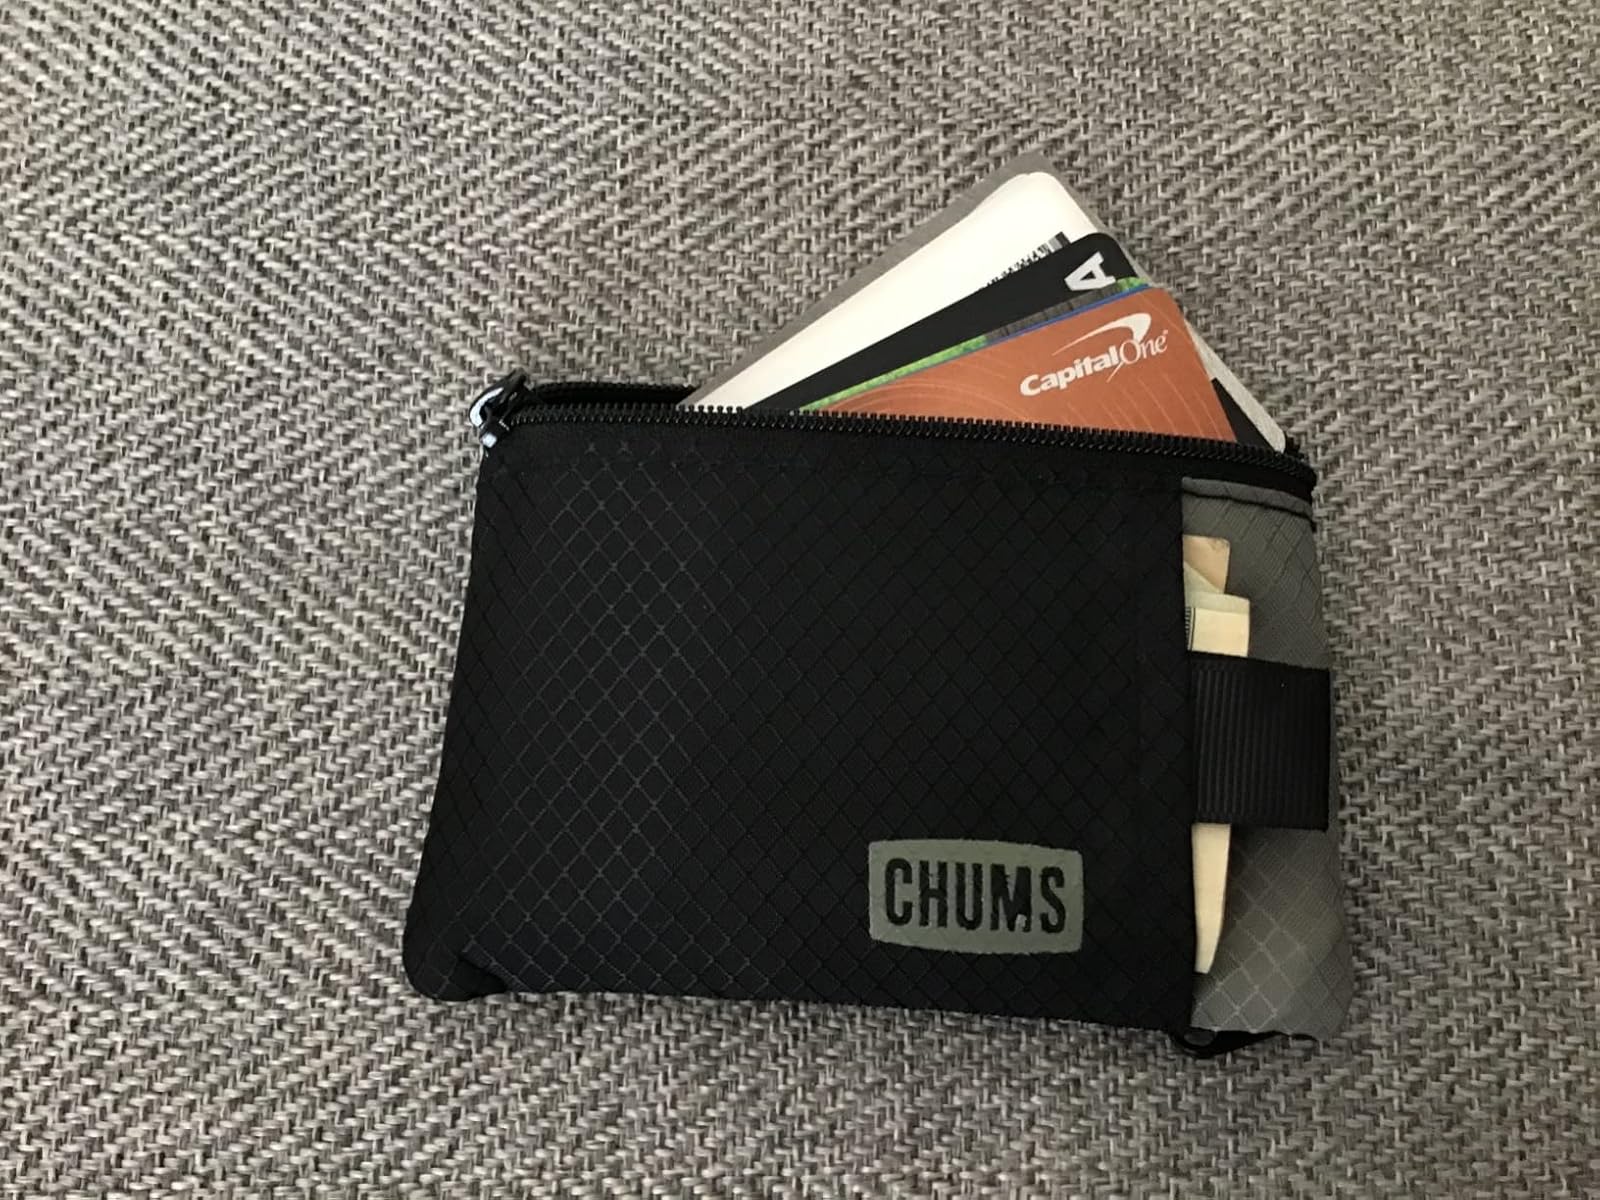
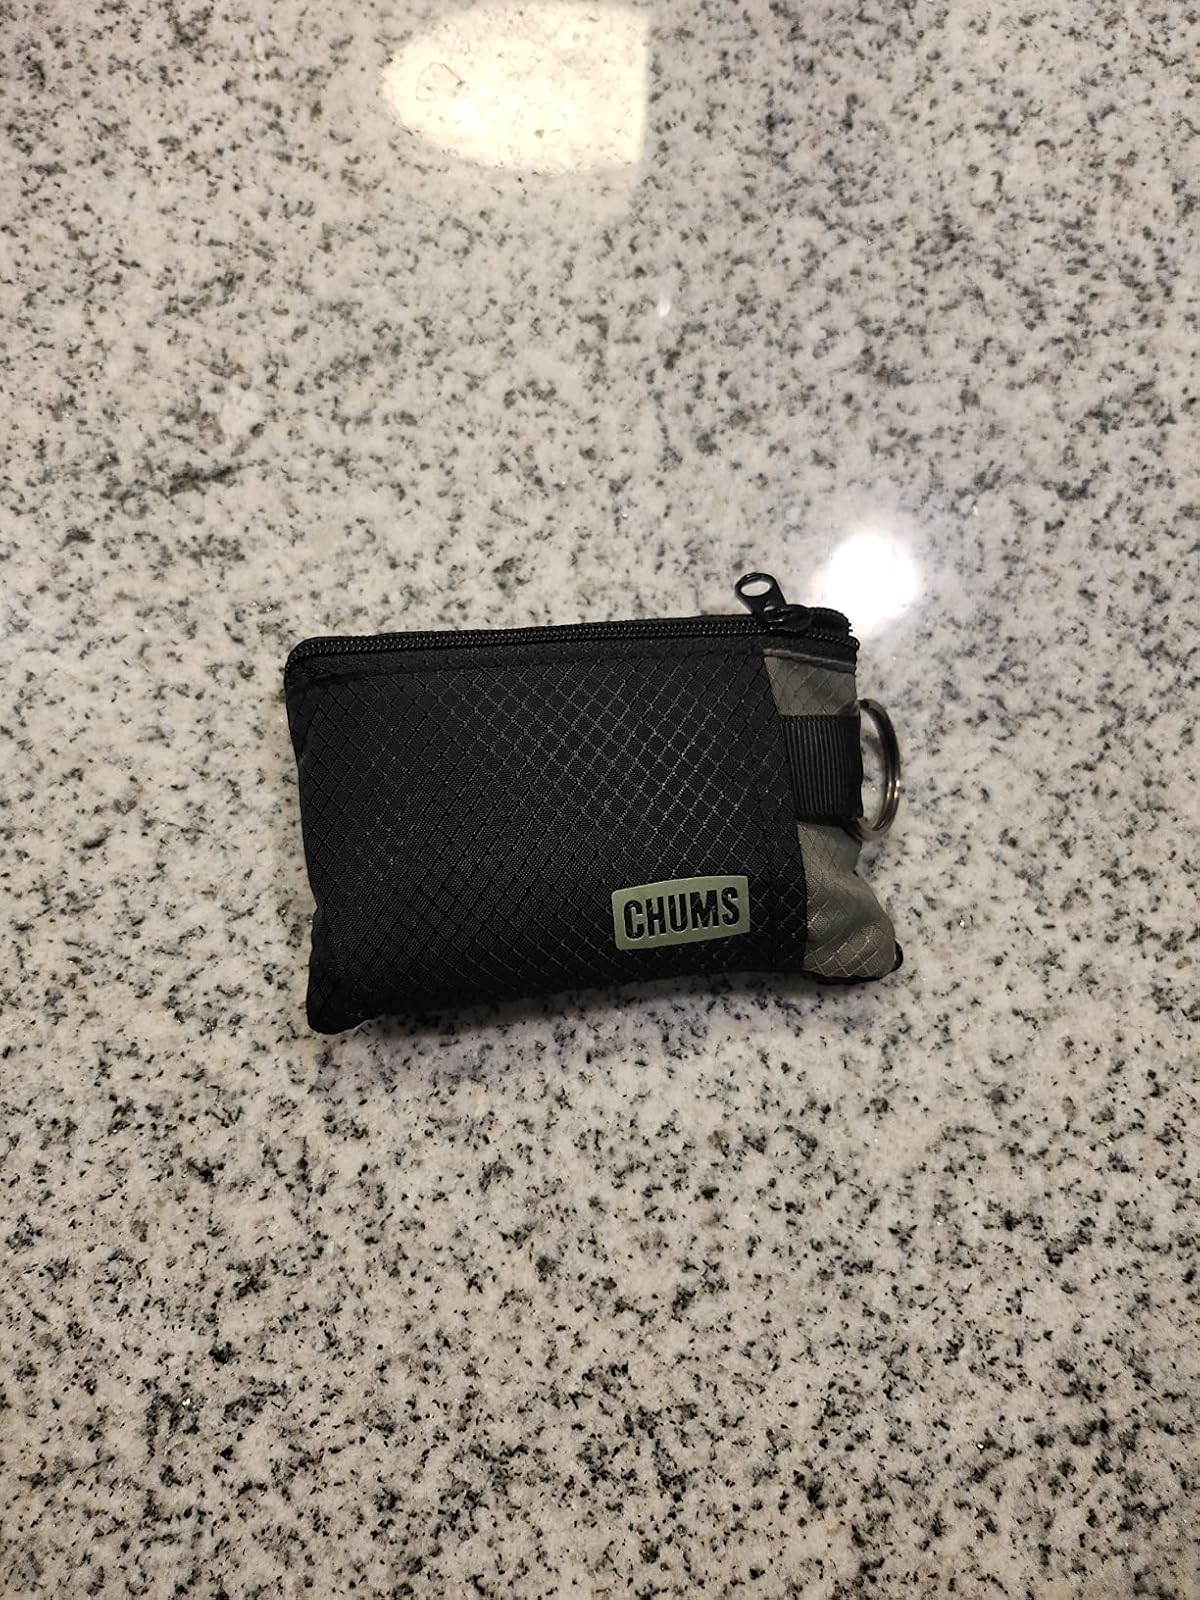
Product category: accessories_wallet
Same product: yes